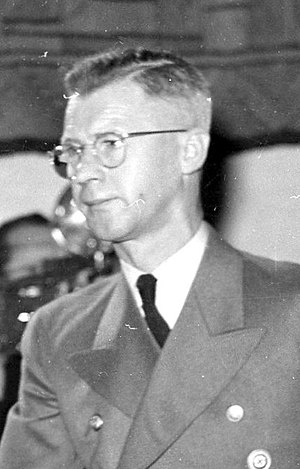
Josef Terboven
Josef Antonius Heinrich Terboven var en tysk nazistisk politiker, Gauleiter i Essen og Reichskommissar für die besetzten Norwegischen Gebiete under 2. verdenskrig fra 24. april 1940 til 7. maj 1945.